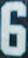
Number: 6